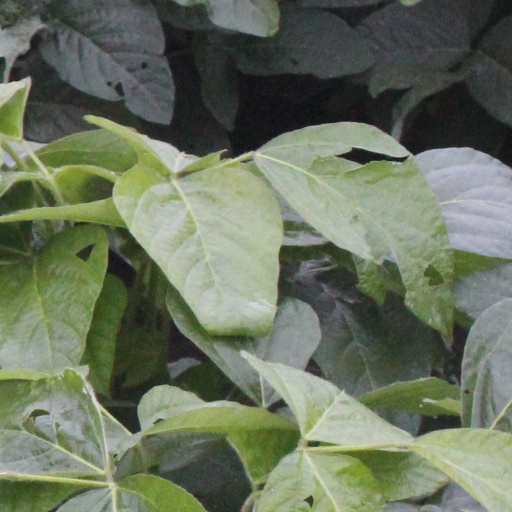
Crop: soybean